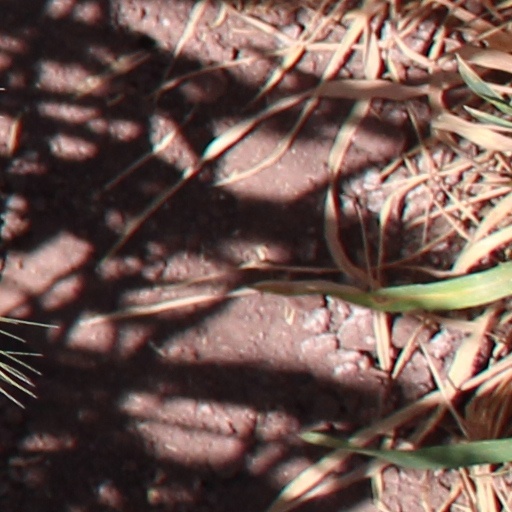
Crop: wheat